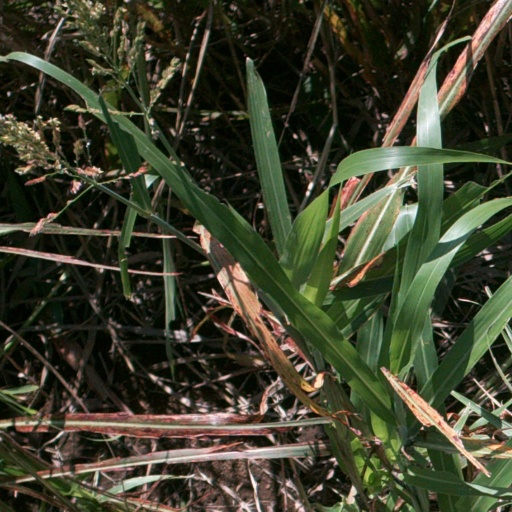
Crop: sorghum